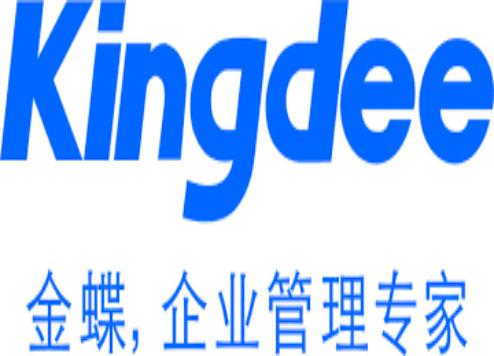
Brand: kingdee
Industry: Electronic